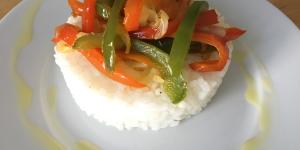
arroz navideno con pimiento rojo y verde